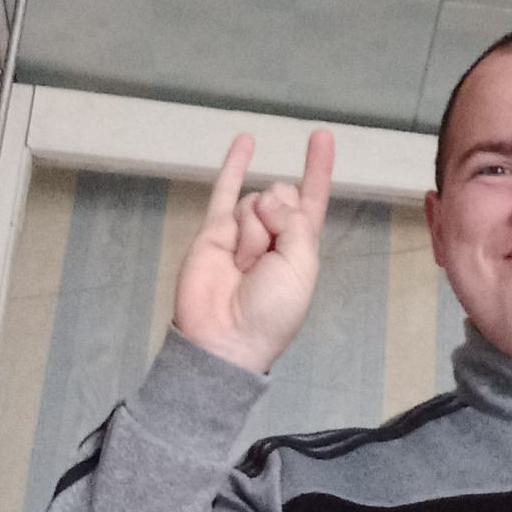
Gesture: rock